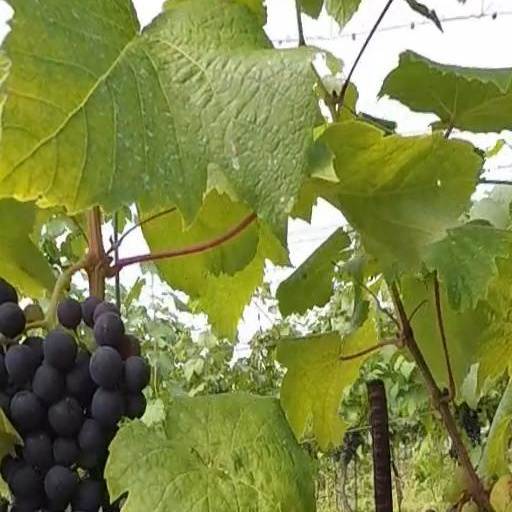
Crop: grape